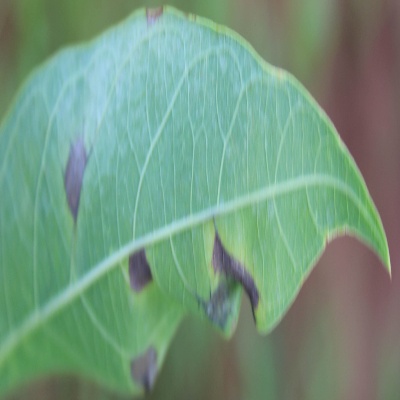
Crop: Cassava
Condition: bacterial blight